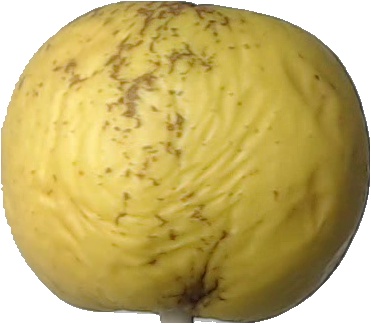
Label: apple_golden_1